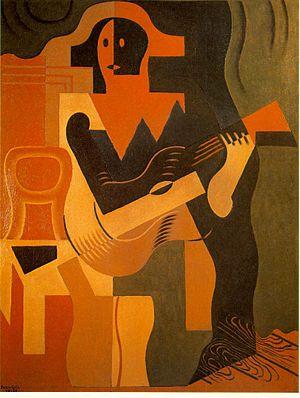
José Victoriano Carmelo Carlos González-Pérez, connu sous le nom de Juan Gris, né le 23 mars 1887 à Madrid et mort le 11 mai 1927 à Boulogne-Billancourt, est un peintre espagnol proche du cubisme, qui vécut et travailla en France à partir de 1906.